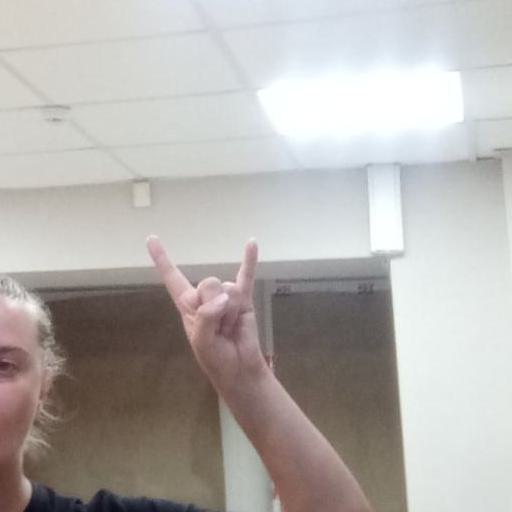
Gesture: rock